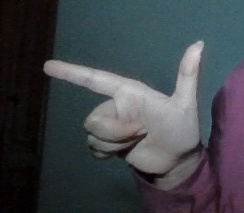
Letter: yaa